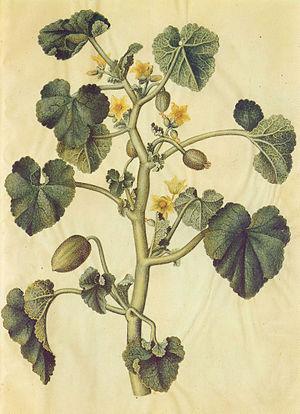
Le concombre d'âne ou cornichon d’âne est une espèce de plantes herbacées vivaces du genre Ecballium de la famille des Cucurbitacées. Elle est assez commune en Europe, surtout dans les régions méditerranéennes, et est caractérisée par ses fruits explosifs.